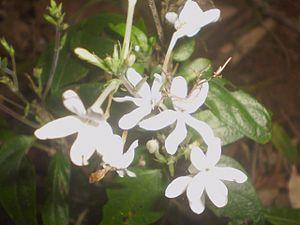
Pseuderanthemum est un genre de plantes de la famille des Acanthaceae.